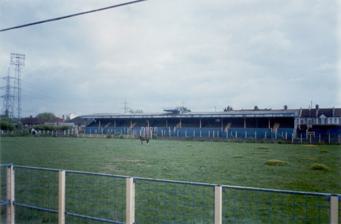
Building: Plough Lane (1912–1998)
Country: United Kingdom
Year built: 1912
Former football stadium For the current AFC Wimbledon stadium, see Plough Lane . Plough Lane The South Stand, pictured in 2000 Location Wimbledon, London , England Coordinates 51°25′42.5″N 0°11′22.8″W / 51.428472°N 0.189667°W / 51.428472; -0.189667 Owner Merton Borough Council (1912–1959) Wimbledon F.C. (1959–1984) Sam Hammam (1984–1998) Safeway (1998–2002) Operator Wimbledon F.C. (1912–1998) Crystal Palace F.C. (1991–1998) Capacity 15,876 Surface Grass Construction Built 1912 Opened September 1912 Renovated 1957 Closed April 1998 (last football game) Demolished 2002 Tenants Wimbledon F.C. (1912–1991) Wimbledon F.C. Reserves (1991–1998) Crystal Palace F.C. Reserves (1991–1998) Plough Lane was a football stadium in Wimbledon , south west London , England. For nearly eighty years it was the home ground of Wimbledon Football Club . Plough Lane was Wimbledon F.C.'s ground from September 1912 until May 1991, when the club moved their first team home matches to Selhurst Park as part of a groundshare agreement with Crystal Palace . Both clubs' reserve teams then used Plough Lane as their home ground until 1998, when the site was sold to Safeway , who intended to redevelop the site as a supermarket. Whilst site redevelopment plans were negotiated, the stadium remained derelict for several years until it was finally demolished in 2002. When permission for a supermarket was ultimately refused by the local authority, Safeway sold the site and it was eventually developed as a private housing development known as Reynolds Gate, named after former Wimbledon F.C. striker Eddie Reynolds , which was completed in 2008. Plans to build a new stadium for AFC Wimbledon on the nearby site of the Wimbledon Greyhound track , situated approximately 200 yards (183 metres) from the original Plough Lane stadium, were approved by Merton Council in December 2015. Construction on the ' New Plough Lane ' began in 2018, and it opened on 3 November 2020. History As Wimbledon F.C.'s home ground The leasehold on the disused marshland at the corner of Plough Lane and Haydons Road was purchased by Wimbledon Football Club in 1912. The pitch was consequently fenced in and the playing surface improved, while a dressing room was built. A stand holding 500 spectators was erected, and Wimbledon played their first match at the ground on 7 September 1912, a friendly match against Carshalton Athletic which was drawn 2–2. Improvements continued to be made to the ground during the First World War , and Plough Lane soon became the pride of the club — in 1918, Vice-president A. Gill Knight boasted that the club had "the finest ground in the southern district". During the 1920s, crowds were regularly taken at between five and eight thousand. The South Stand was added in 1923, purchased from Clapton Orient . The terrace in front of the North Stand was improved during 1932–33 , and by the start of the Second World War the ground's capacity stood at 30,000. The ground was even used as the site of an amateur international match, when England took on Wales on 19 January 1935. However, damage caused during the Second World War meant that extensive redevelopment was necessary after the club returned in 1944 — the South Stand had been bombed, and the incomplete fencing meant the club could not charge for admission. Half-time collections were taken to keep the club operating. The South Stand was restored to its former glory in 1950, and 1950–51 saw the capacity back around the 25,000 mark. Glass panels were fitted at each end of both stands two years later, at the cost of £90, 8s — a sum equivalent to £1,882 in 2009. Floodlights were purchased in July 1954, and the North Stand was completely rebuilt before the 1957–58 season. The ground's freehold was purchased from Merton Borough Council by chairman Sydney Black for £8,250 in November 1959, and then donated to the club. Black announced at the same time that the floodlights purchased five years earlier would be erected on eight pylons the next year at the cost of £4,000. Due to inflation , the price paid by Black for the stadium would have been equal to £143,097 in 2009 — this became significant as one of the conditions of the sale of the ground was the insertion of a pre-emption clause stating that if the site was ever to be used for any purpose other than sport, the council would have the right to buy the ground back for the same price it had been paid, regardless of inflation. As the pound sterling 's value decreased over the years, this clause became a double-edged sword — it protected the club from asset strippers , but also meant that the stadium's value could never grow above the £8,250 that Black had paid in 1959. The first match under the new floodlights took place on 3 October 1960, in a London Charity Cup match against Arsenal . Arsenal beat Wimbledon 4–1. The ground remained largely unchanged until the club's election to the Football League , though during 1971–72 an attempt was made to start a market on the club's grounds to raise funds. The High Court ruled that this plan contravened a statute decreed by Charles I in 1628 forbidding any market within seven miles of Kingston upon Thames 's market— the court reckoned the distance to be five and a half miles, so no market was built. Despite election to the Football League in 1977 and subsequent success, the club was still plagued by financial trouble. To try and ease the strain on the club, in April 1983 Wimbledon bought out the preemption clause inserted back in 1959 for £100,000. A year later, they sold the ground to club chairman Sam Hammam for £3 million. Following the publication of the Taylor Report in 1990, which introduced new safety measures for football stadia including the regulation that the stadia of teams at the highest level be made all-seater by August 1994, the board of the club decided that Plough Lane could not be economically redeveloped to meet the new standards. The work required to modernise Plough Lane would have been difficult and expensive, but not impossible as the board claimed. A supposedly temporary groundshare with Crystal Palace at Selhurst Park was announced the same year, to begin from the start of the 1991–92 season. This arrangement was only expected to last for a few seasons, but it would ultimately last for 12 years and would end in a very different fashion to what might have been expected at the outset. Wimbledon's final first team match at Plough Lane came on 4 May 1991, coincidentally against Crystal Palace. 10,002 spectators saw Crystal Palace beat Wimbledon 3–0, before swarming onto the pitch to bid farewell to the ground. Plans to build a new 20,000-seat stadium in the London Borough of Merton had been approved by the local council in 1988, but the club did not follow this up and the stadium was never built. A public park was later established on its planned site. Over the next decade, numerous options for a new stadium to be built in either the London Borough of Merton or elsewhere were explored, including a controversial plan to relocate to Dublin , in the Republic of Ireland , which emerged in 1995. Finally, Wimbledon relocated to Milton Keynes some 70 miles away in 2003, in a controversial move which had been approved the previous year and sparked the creation of AFC Wimbledon by the majority of the club's fans. The original Wimbledon club was renamed Milton Keynes Dons in 2004. The new Wimbledon club started life in the Combined Counties League and reached the Football League in 2011. After Wimbledon F.C. Even after the departure of the Wimbledon first team, Plough Lane continued to be used by both Wimbledon and Crystal Palace as the home ground for their reserve teams' home matches. This was the case until 1998, when Sam Hammam sold the ground to supermarket chain Safeway . Safeway sought to build a supermarket on the site for four years but, after local residents' opposition and local authority objections to their plans, gave up in 2002. They demolished the stadium during the summer of that year and subsequently sold the vacant site to David Wilson Homes in November 2002. Planning permission was granted to the developer in October 2005 to build 570 flats, and the development was completed in 2008. Following lobbying by Wimbledon supporters, the development agreed to adopt a Wimbledon Football Club theme, with the entire site named "Reynolds Gate" after former player Eddie Reynolds . The six individual blocks that comprise the development were also named after former players,  managers and a chairman: Bassett House , Batsford House , Cork House , Lawrie House , Reed House and Stannard House . References